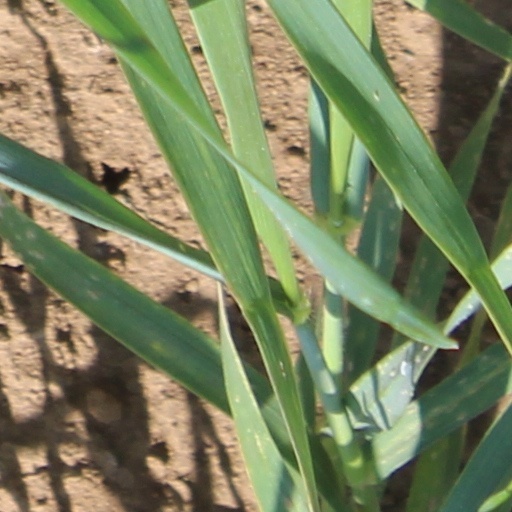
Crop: wheat